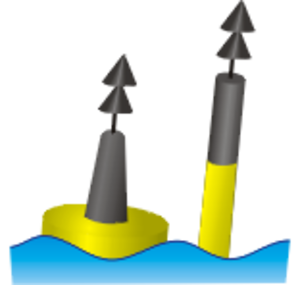
Sømærke / Sømærker i IALA system A / Kompasafmærkninger
Sømærker er mærker eller symboler, som er opsat til at vejlede skibsfarten. De kan være fast opsat på land eller ved rev, eller de kan være udlagt som flydende bøjer. Historisk har sømærker haft mange udformninger, men i dag er afmærkningen internationalt standardiseret. Reglerne om afmærkning i Danmark udgives af Farvandsvæsenet i publikationen Afmærkning af danske farvande.